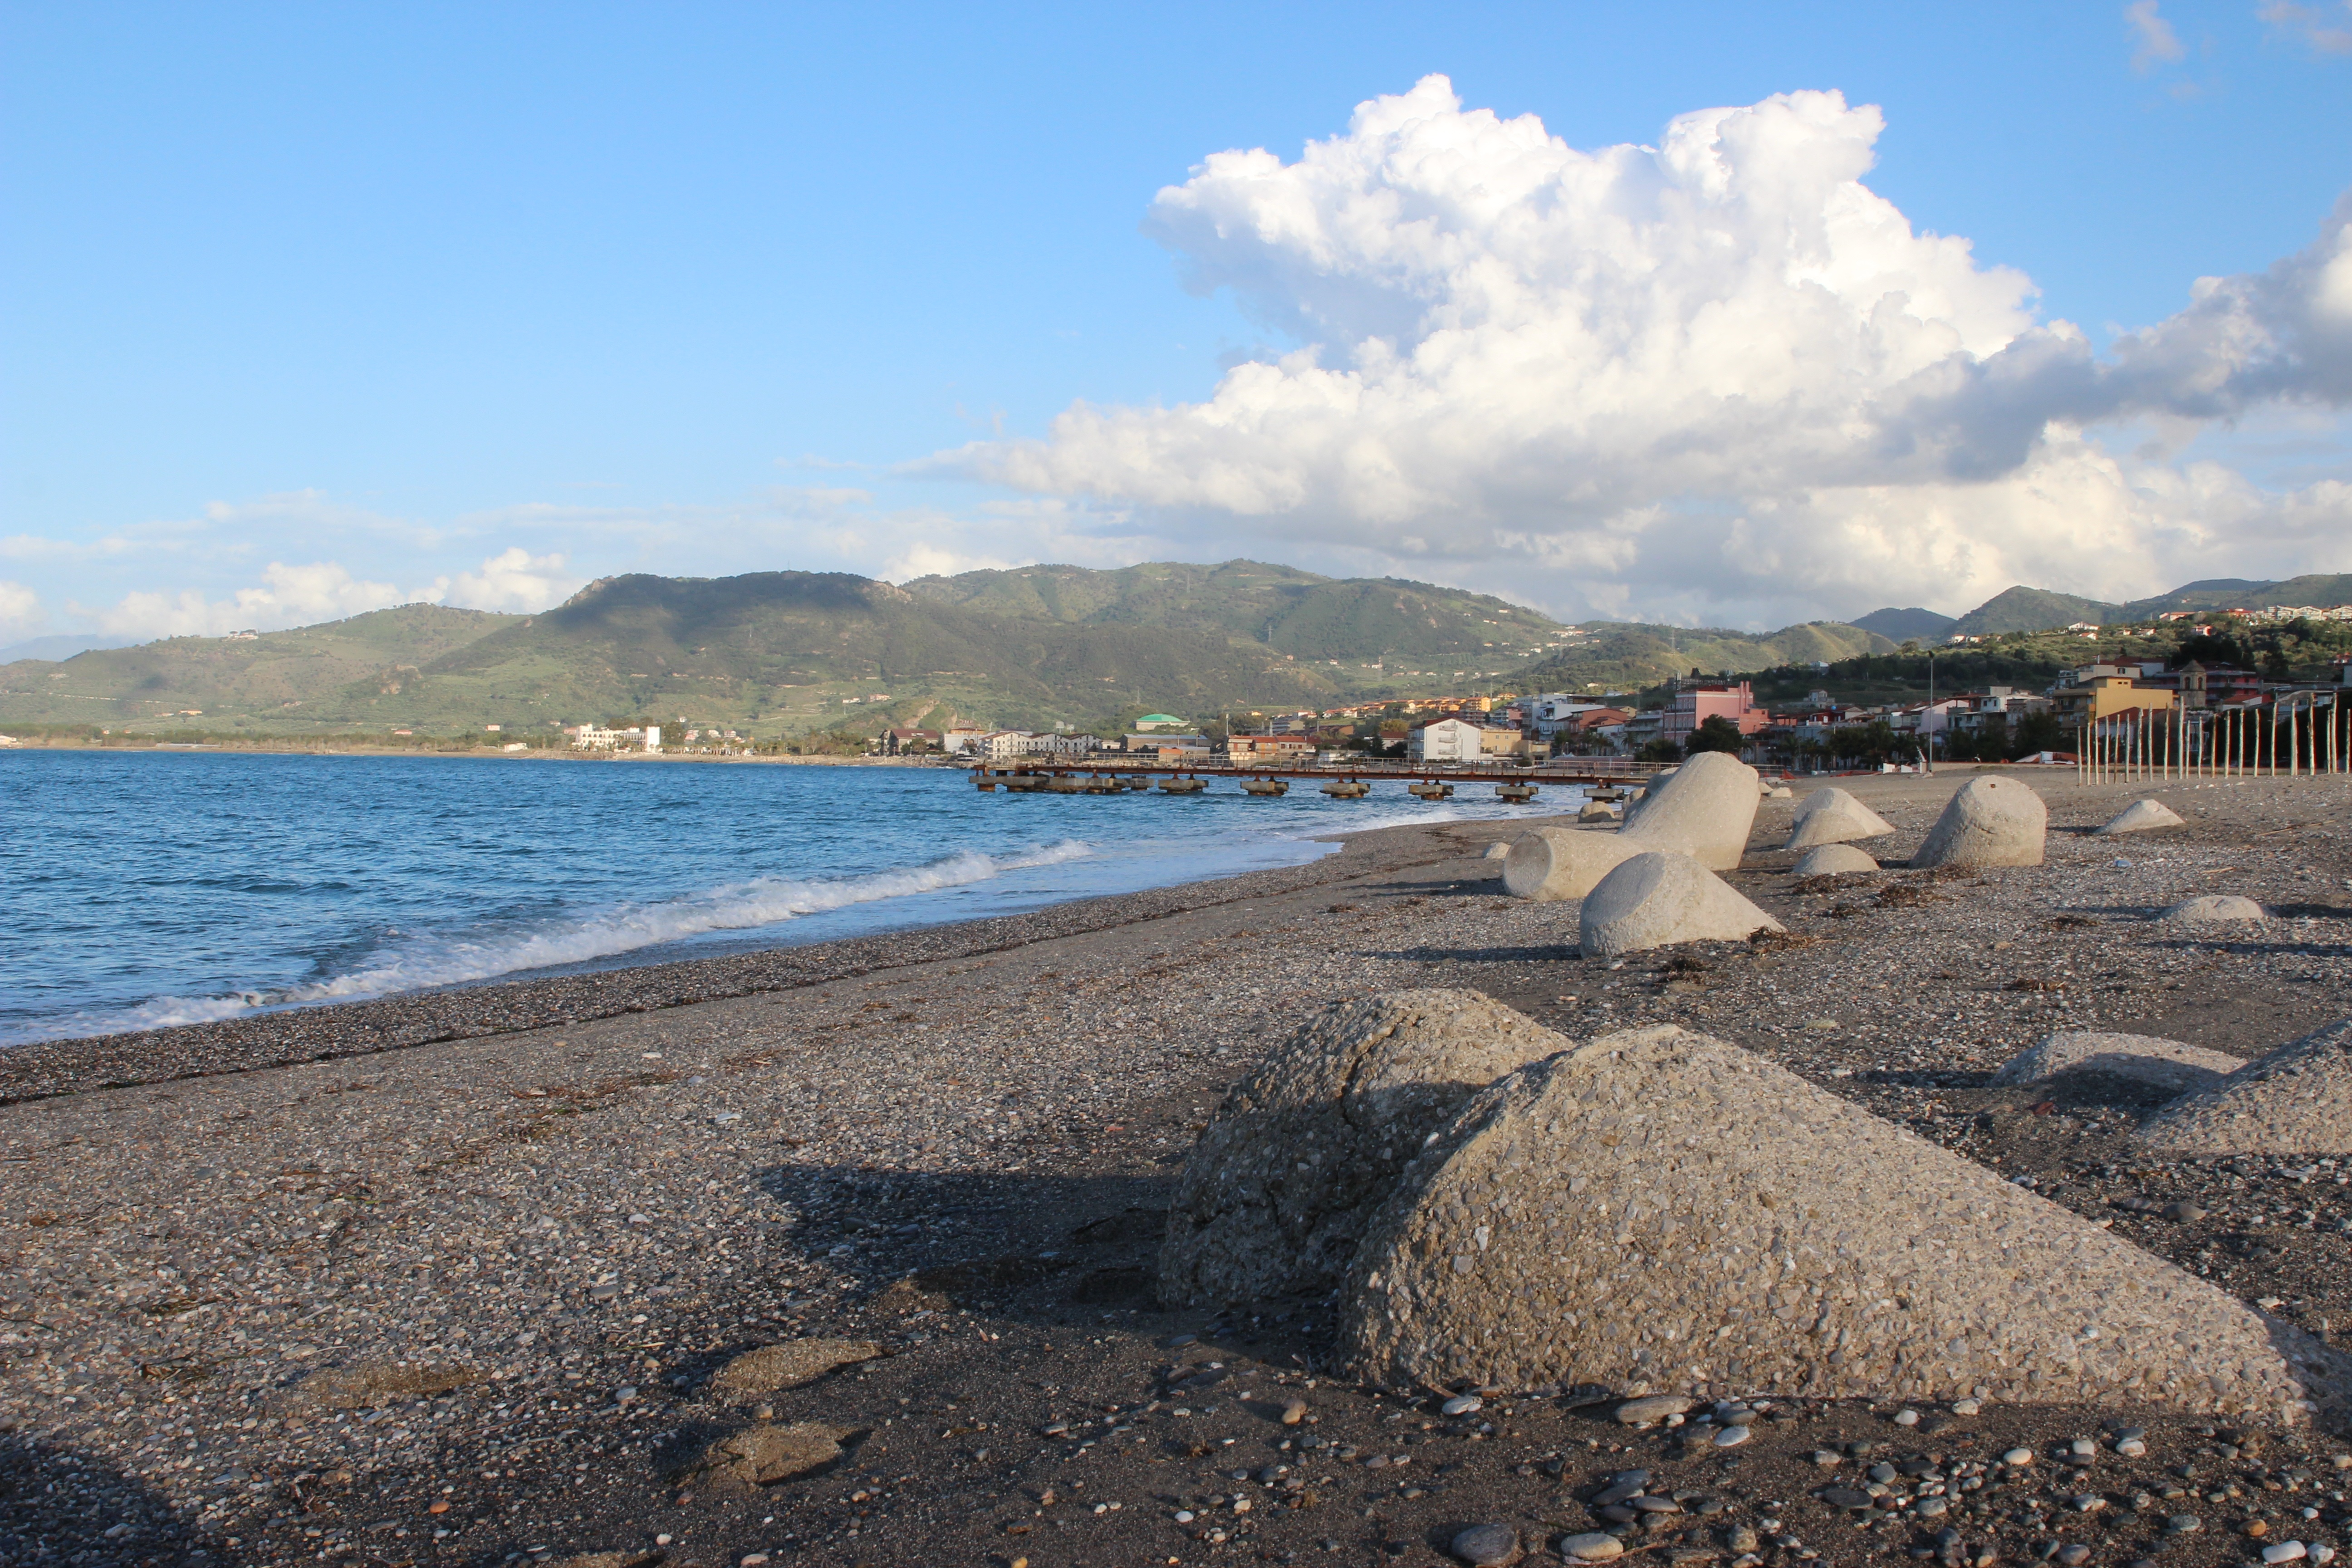
beach, sea, coast, sand, ocean, sky, shore, lake, summer, vacation, cove, bay, reservoir, body of water, rocks, holidays, mountains, breakwater, cape